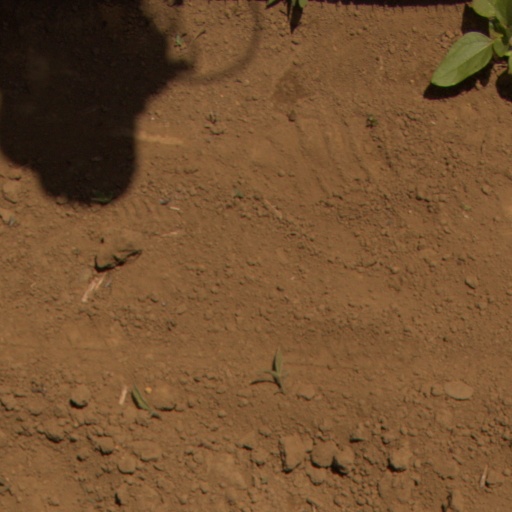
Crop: Jerusalem artichoke